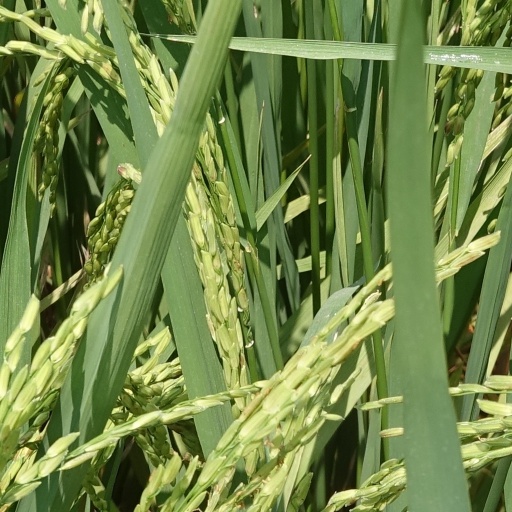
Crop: rice